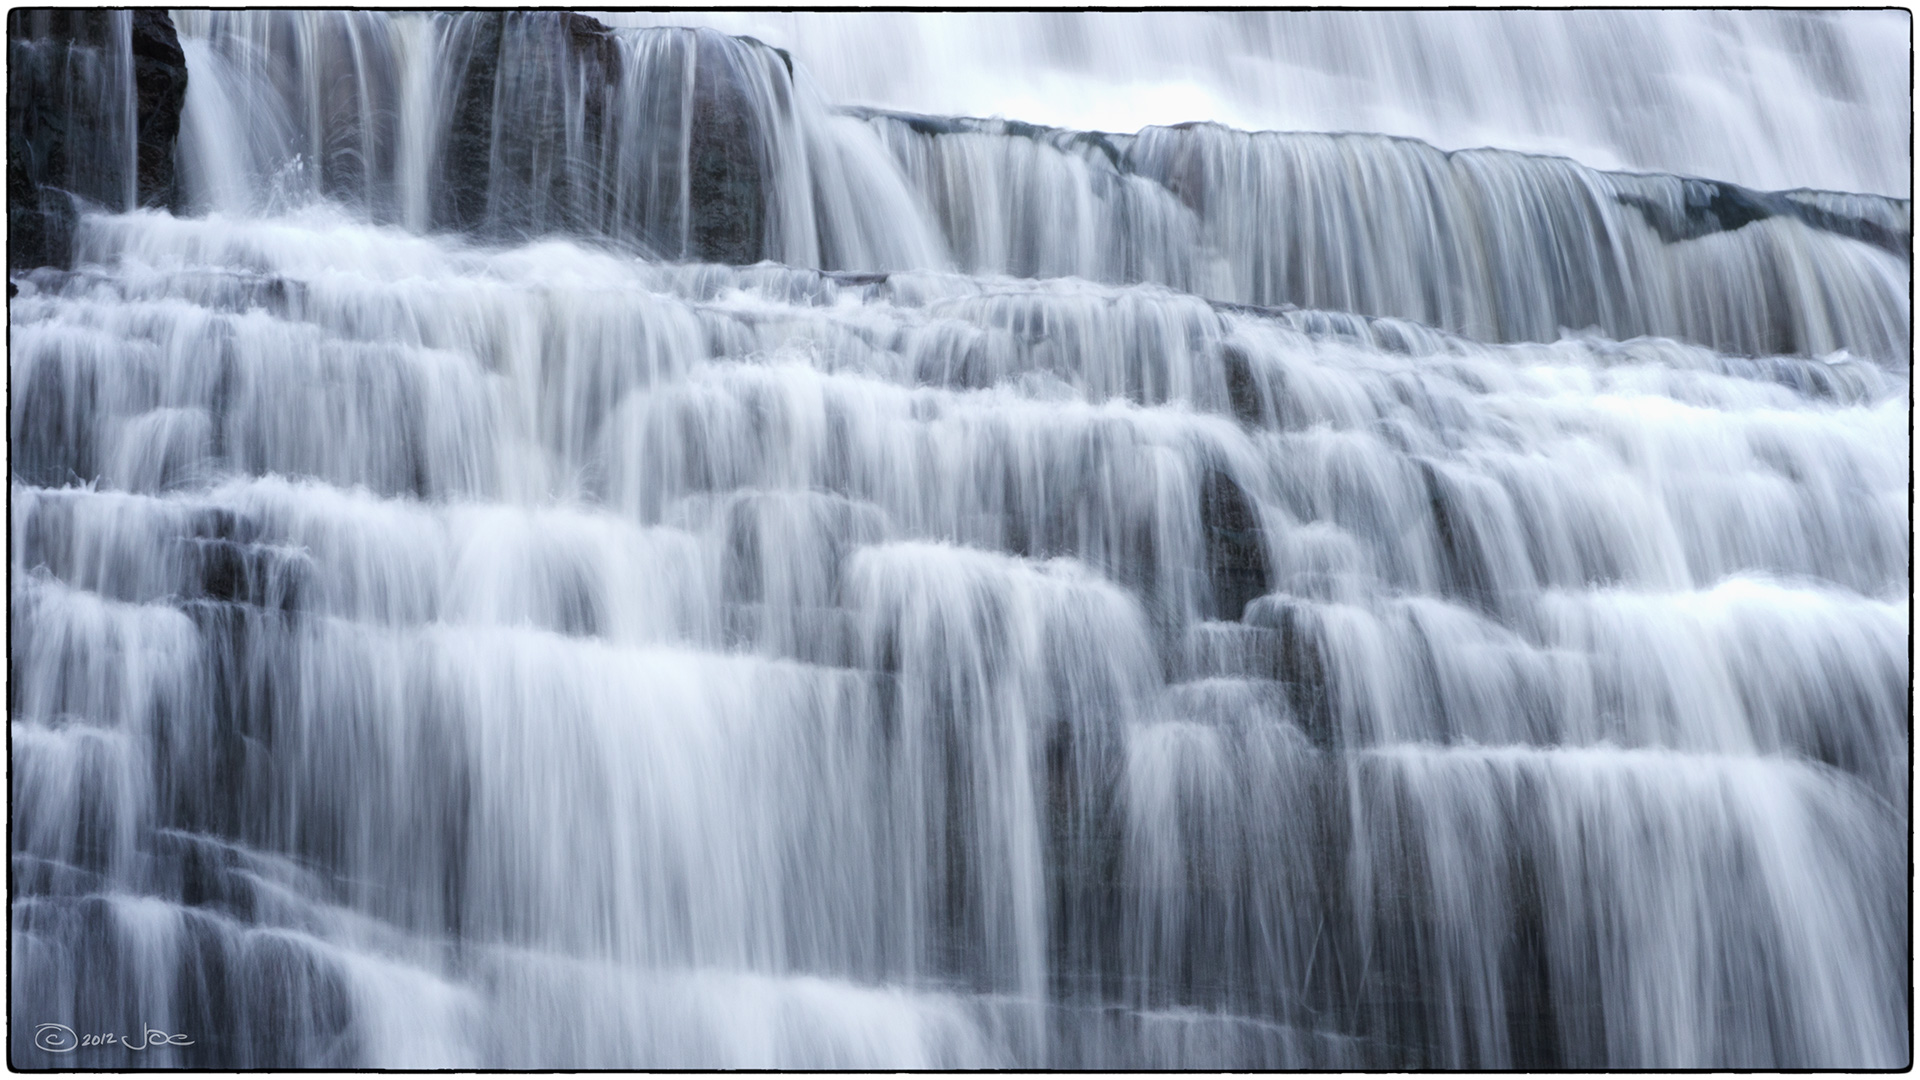
water, waterfall, body of water, falls, wasserfall, ontario, hamilton, albion, nikcolorefexpro, water feature, freezing